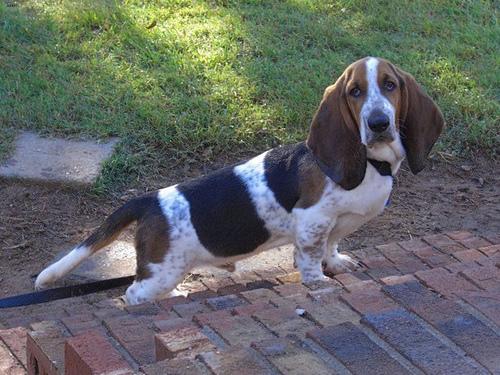
Breed: basset hound